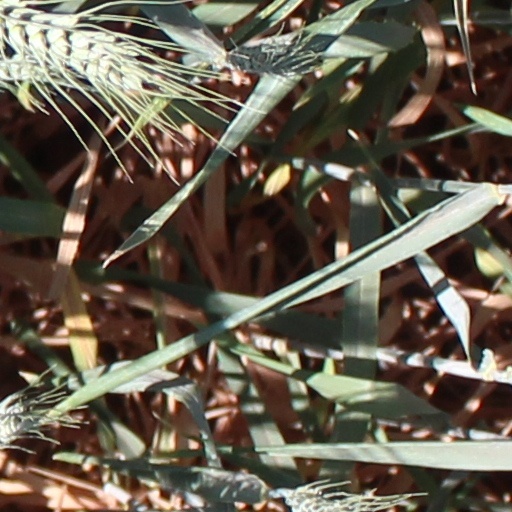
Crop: wheat